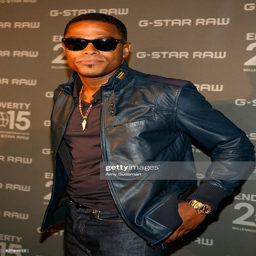
neo soul artist attends the fashion show during fashion week .